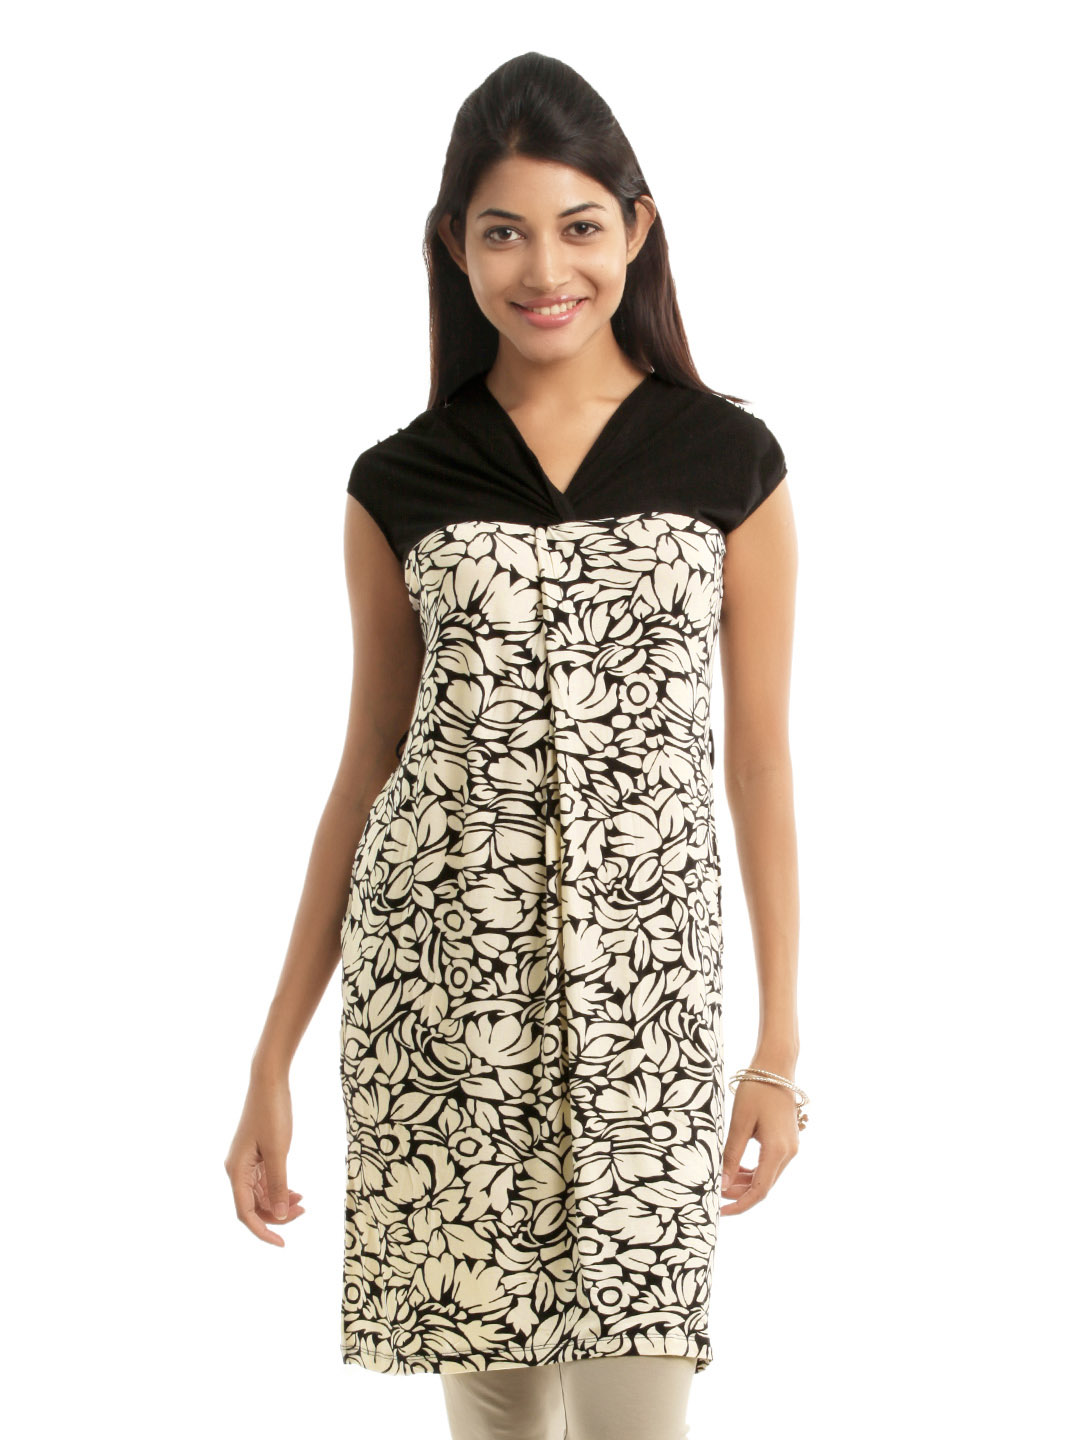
109F Women Black & Cream Dress
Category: Apparel / Dress / Dresses
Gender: Women
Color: Black
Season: Summer 2012
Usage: Casual